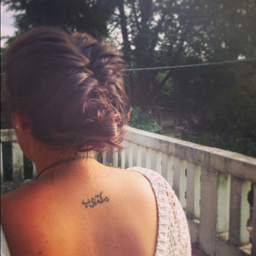
this tattoo , it means everything happens for a reason # tattoo # love